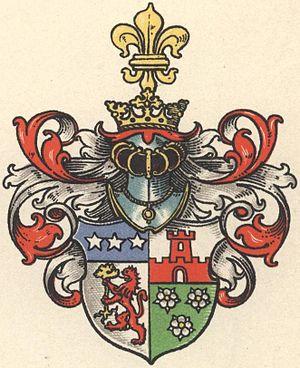
Famille de La Forcade et famille de Forcade désignent différentes familles nobles françaises, dont quatre sont subsistantes. Deux de ces familles revendiquent une origine commune avec une famille éteinte du nom de Forcade qui appartenait au XVᵉ siècle à la noblesse des environs d’Orthez en Béarn, mais cette communauté d’origine n’est pas établie.
Cette page non exhaustive recense les armoiries des familles françaises, dès lors qu'elles ont été publiées dans un des armoriaux cités en bibliographie.